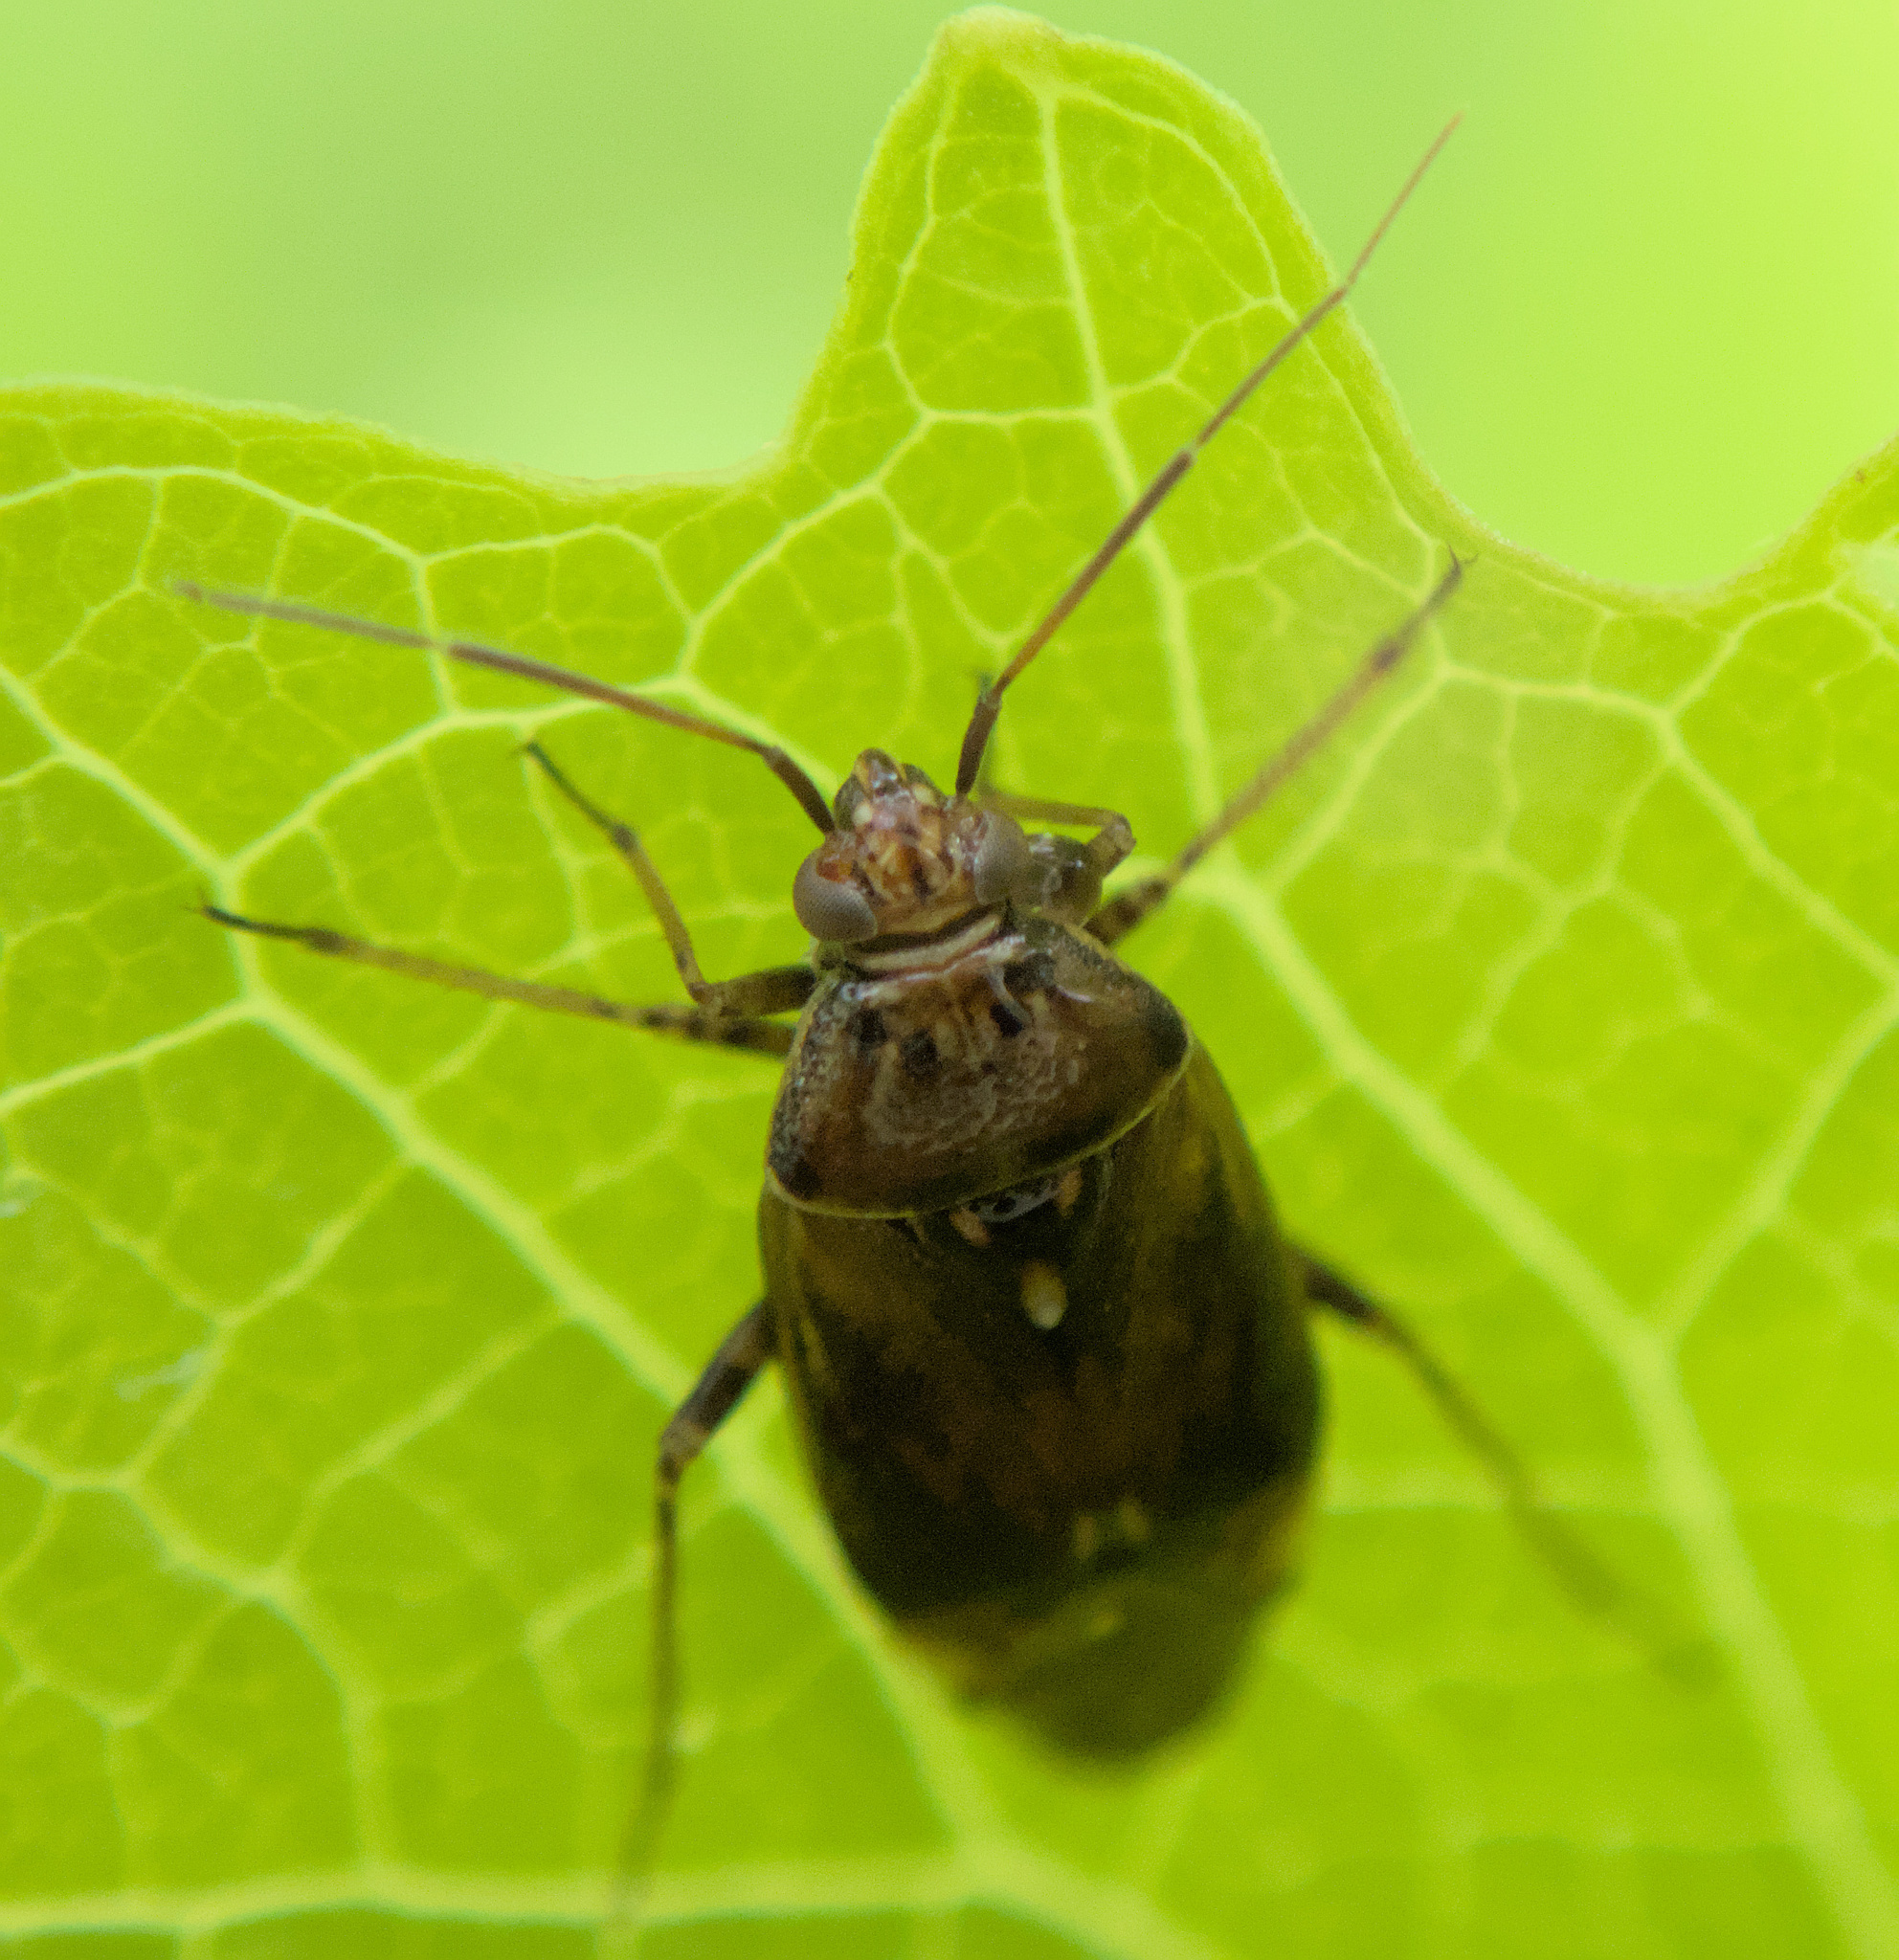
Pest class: lygus_bug